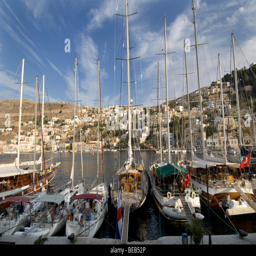
yachts and sailing boats in the harbour